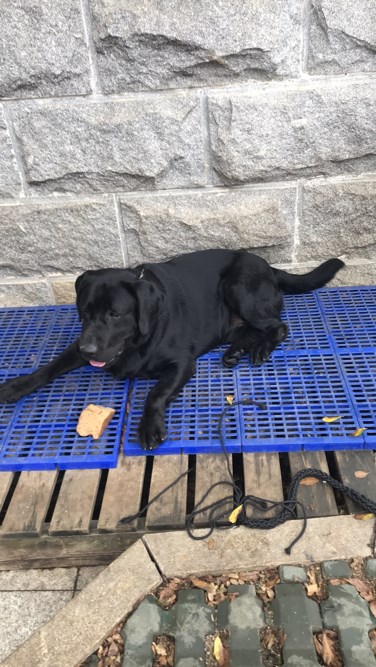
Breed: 3580-n000122-Labrador_retriever